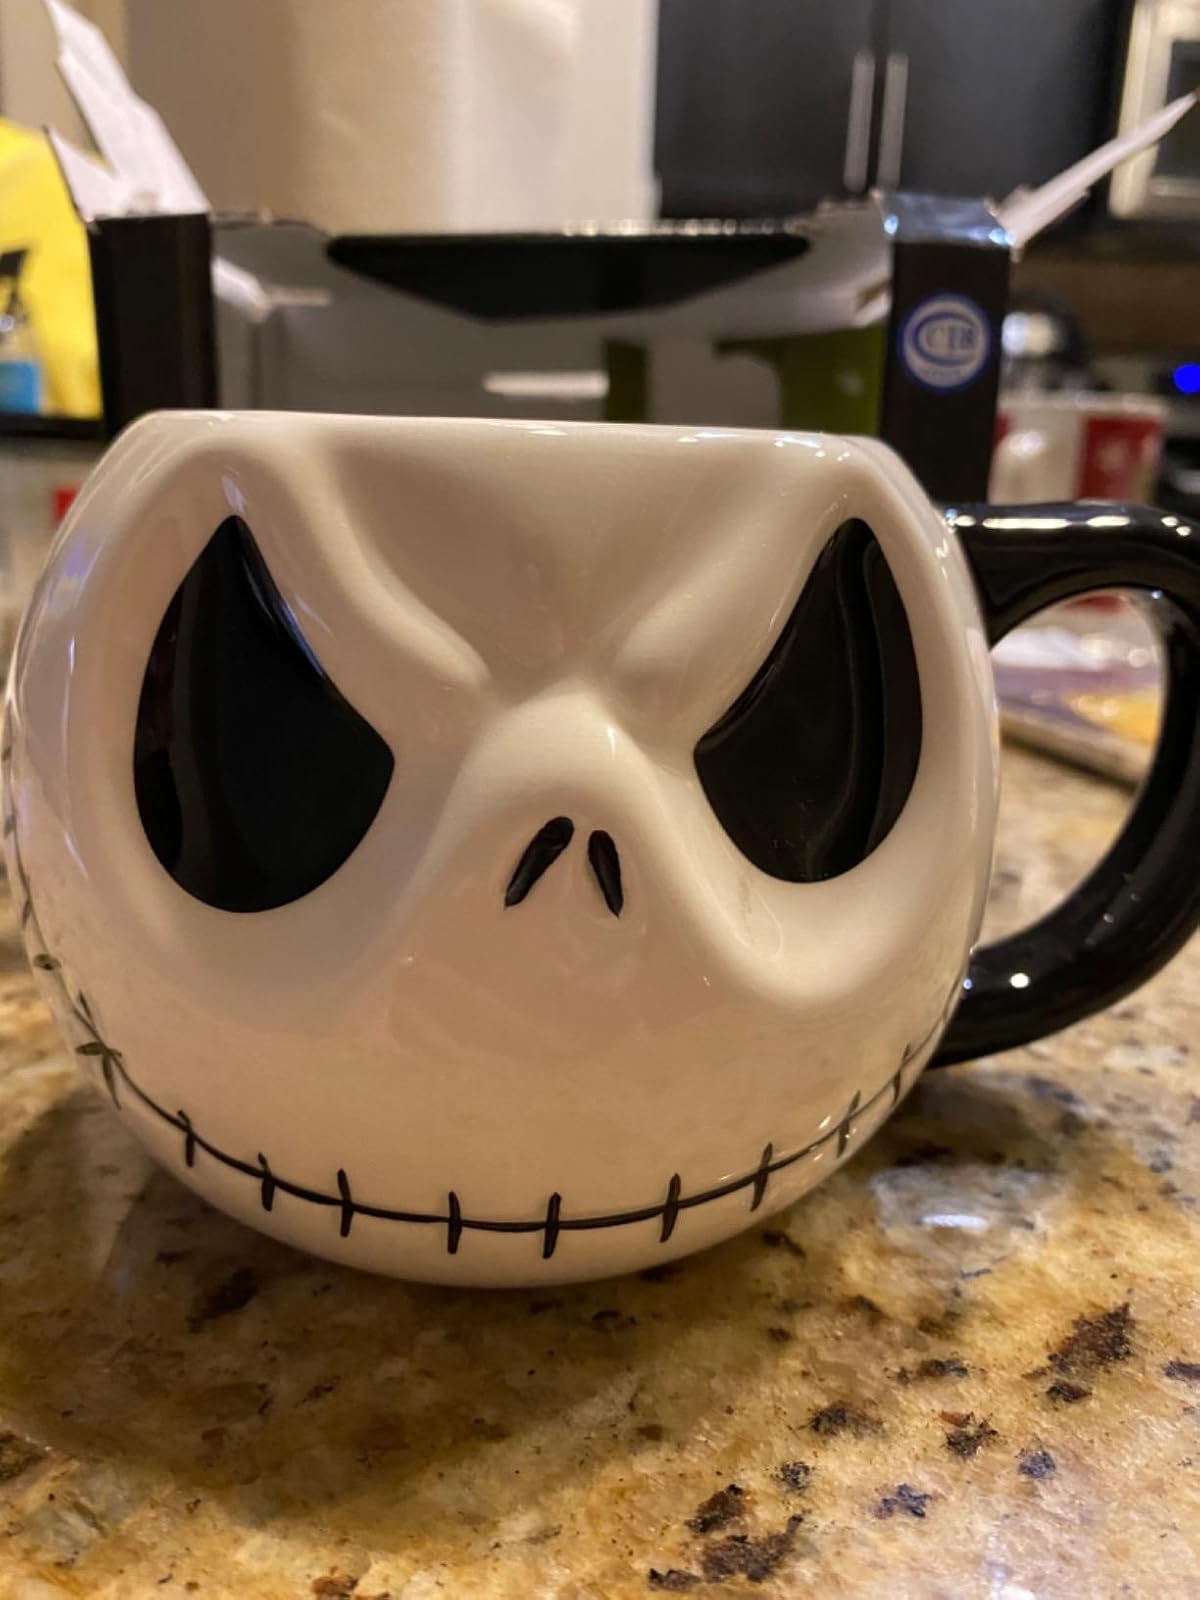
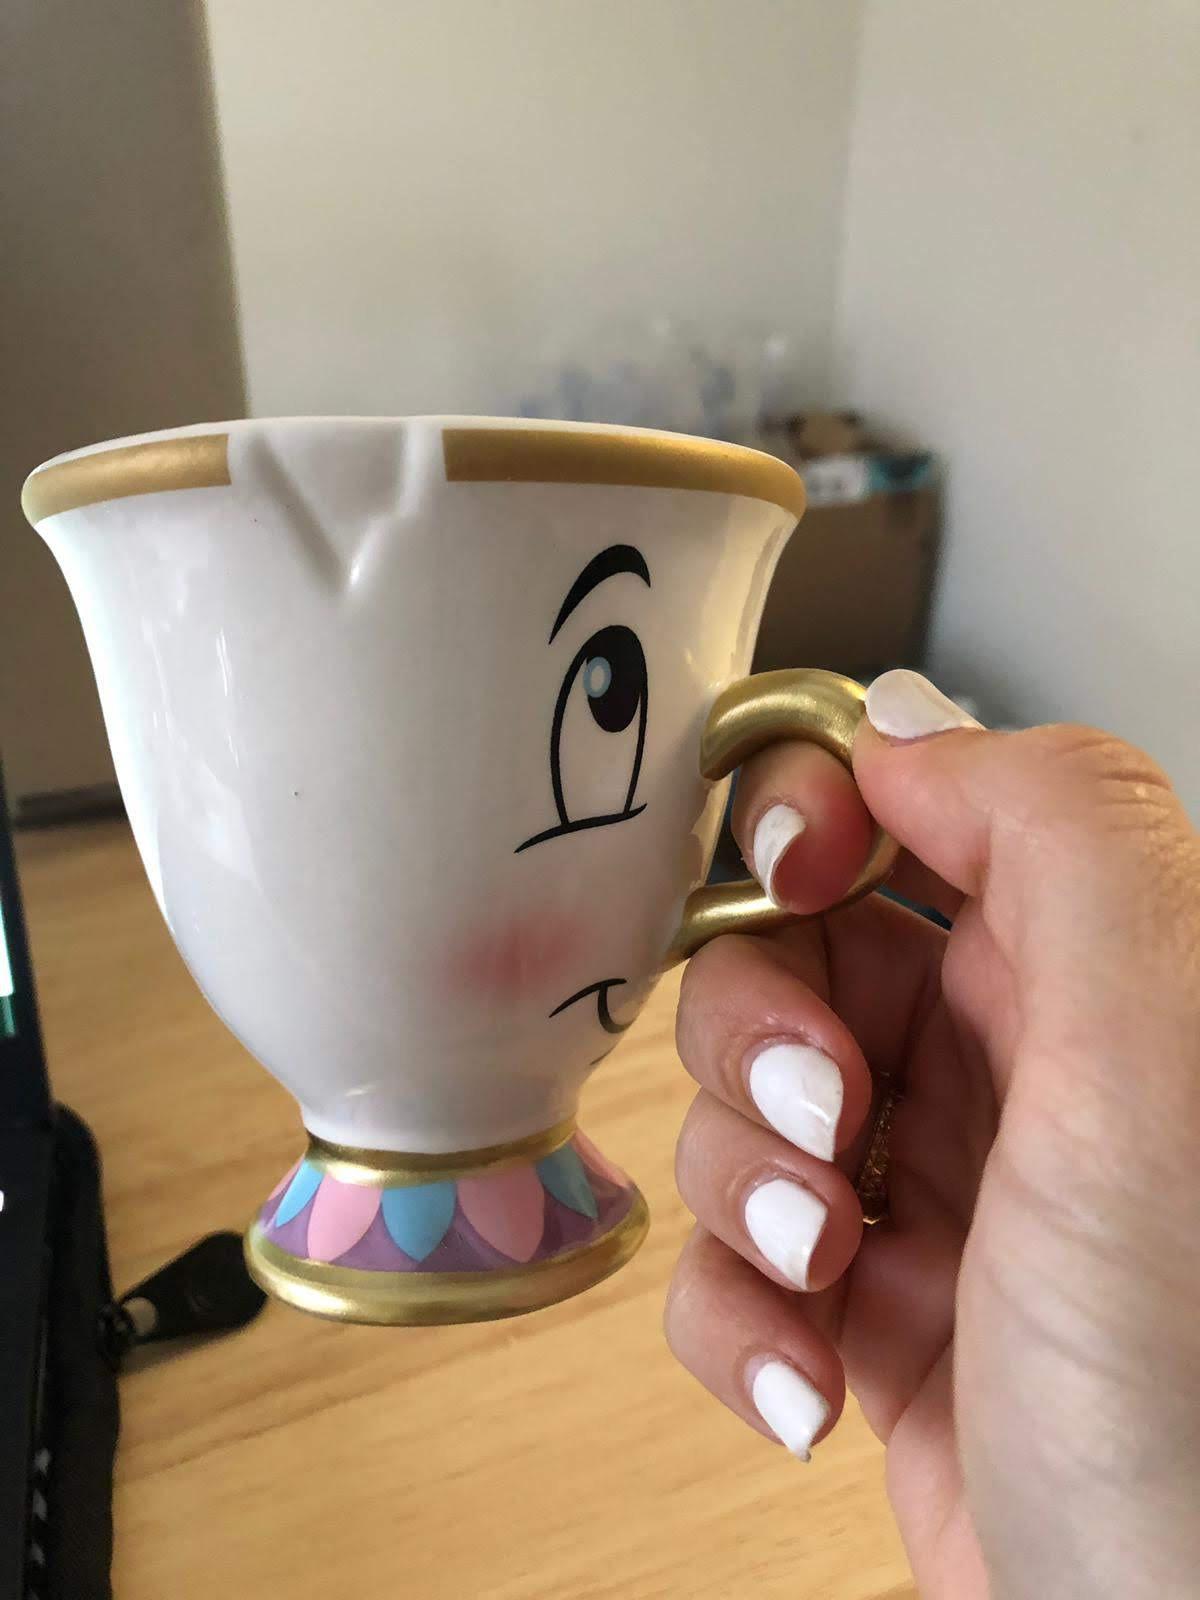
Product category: items_mug
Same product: no